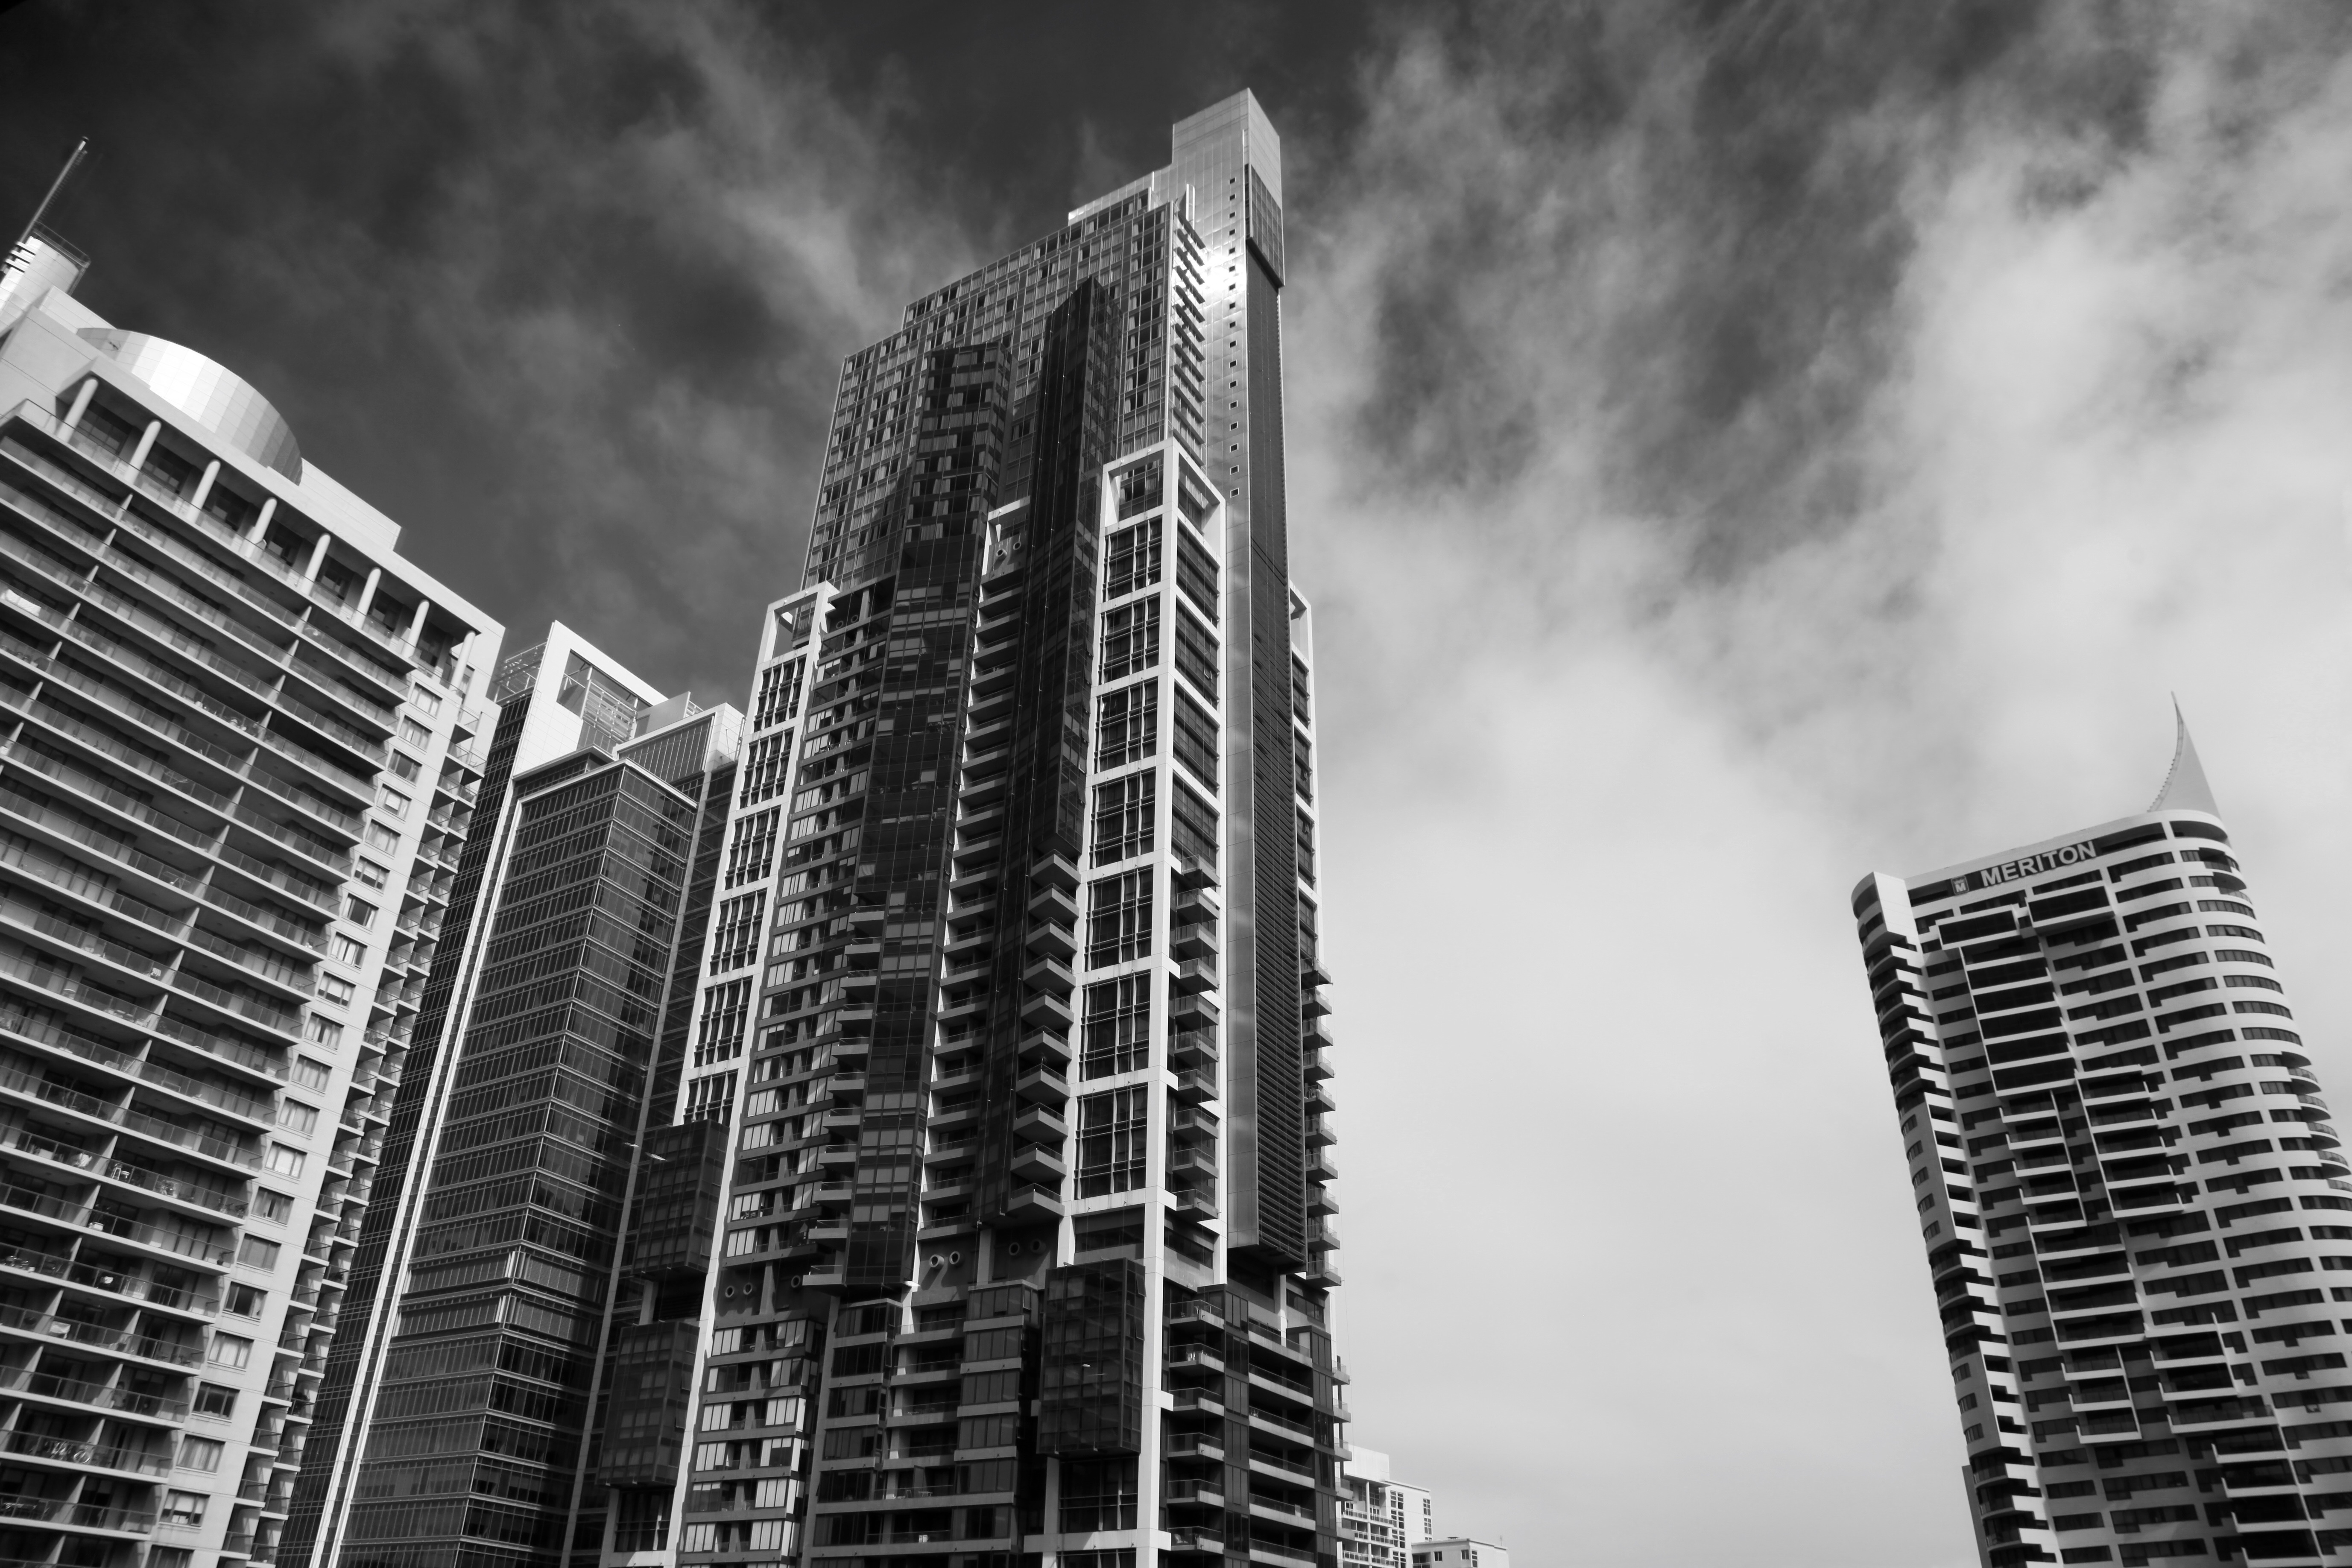
black and white, architecture, skyline, building, city, skyscraper, cityscape, downtown, line, tower, landmark, monochrome, tower block, shape, metropolis, urban area, monochrome photography, human settlement, metropolitan area